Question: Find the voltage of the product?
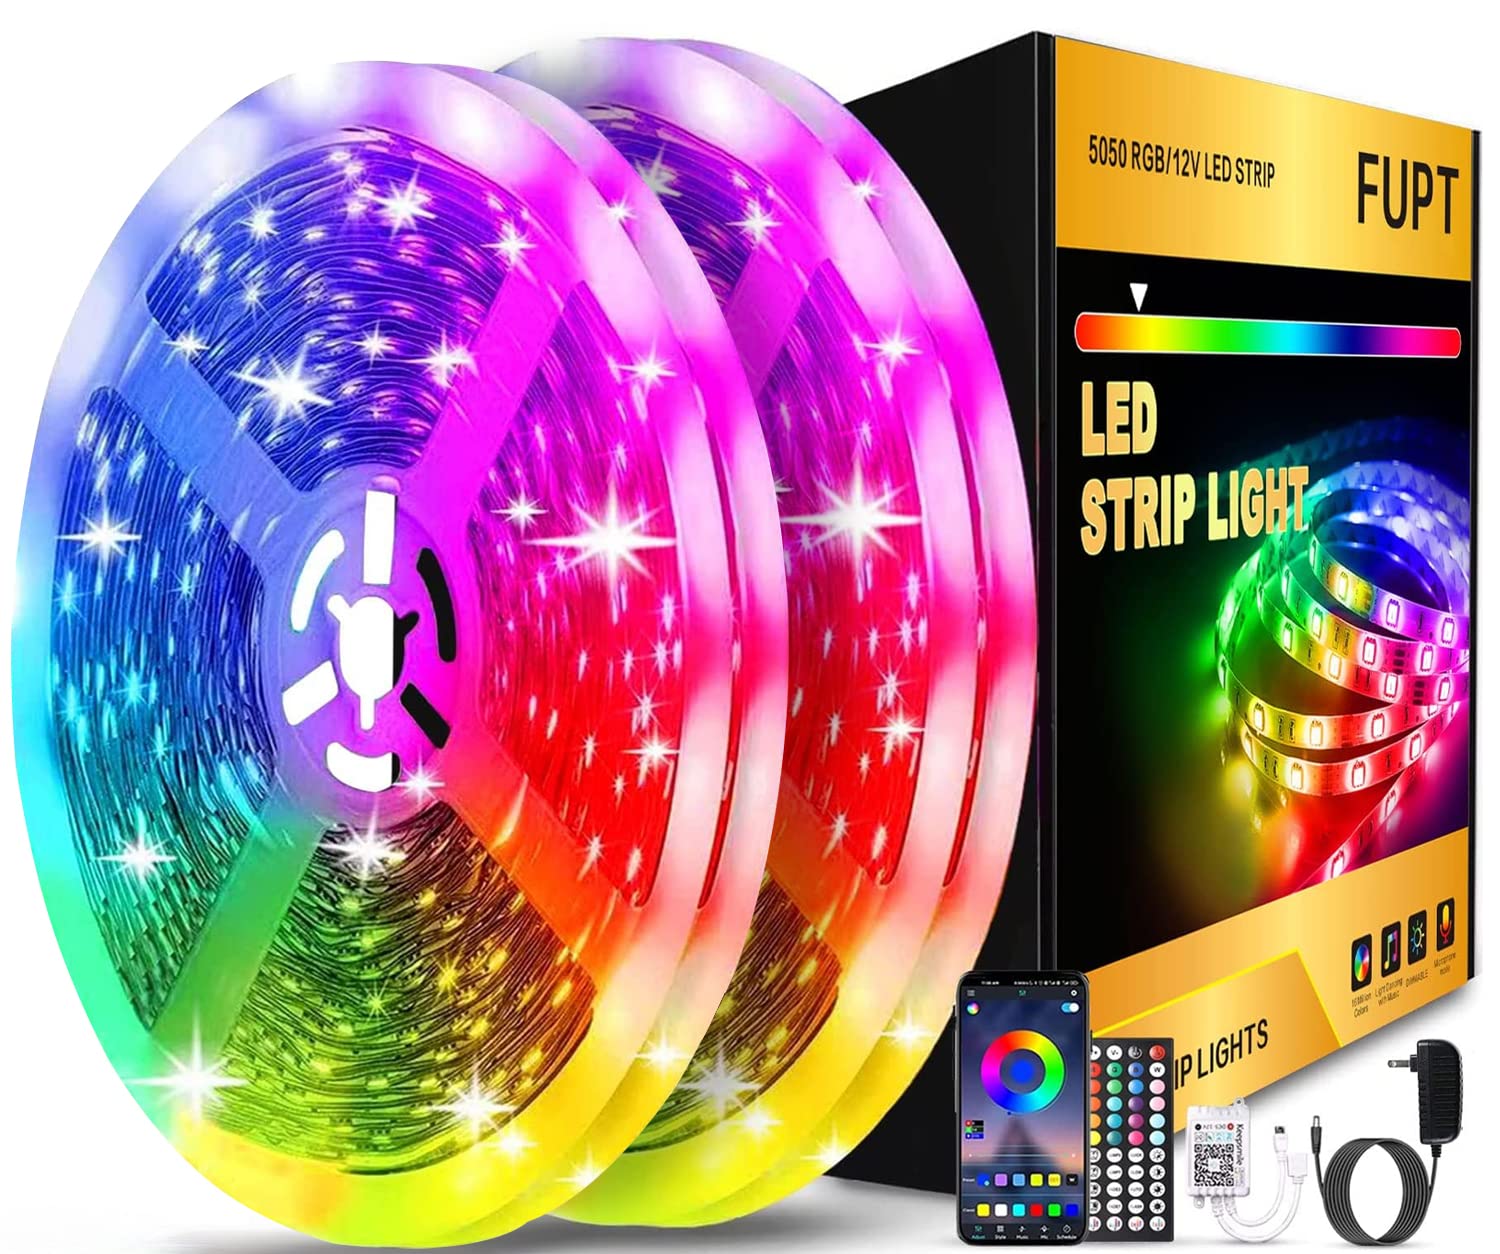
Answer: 12.0 volt